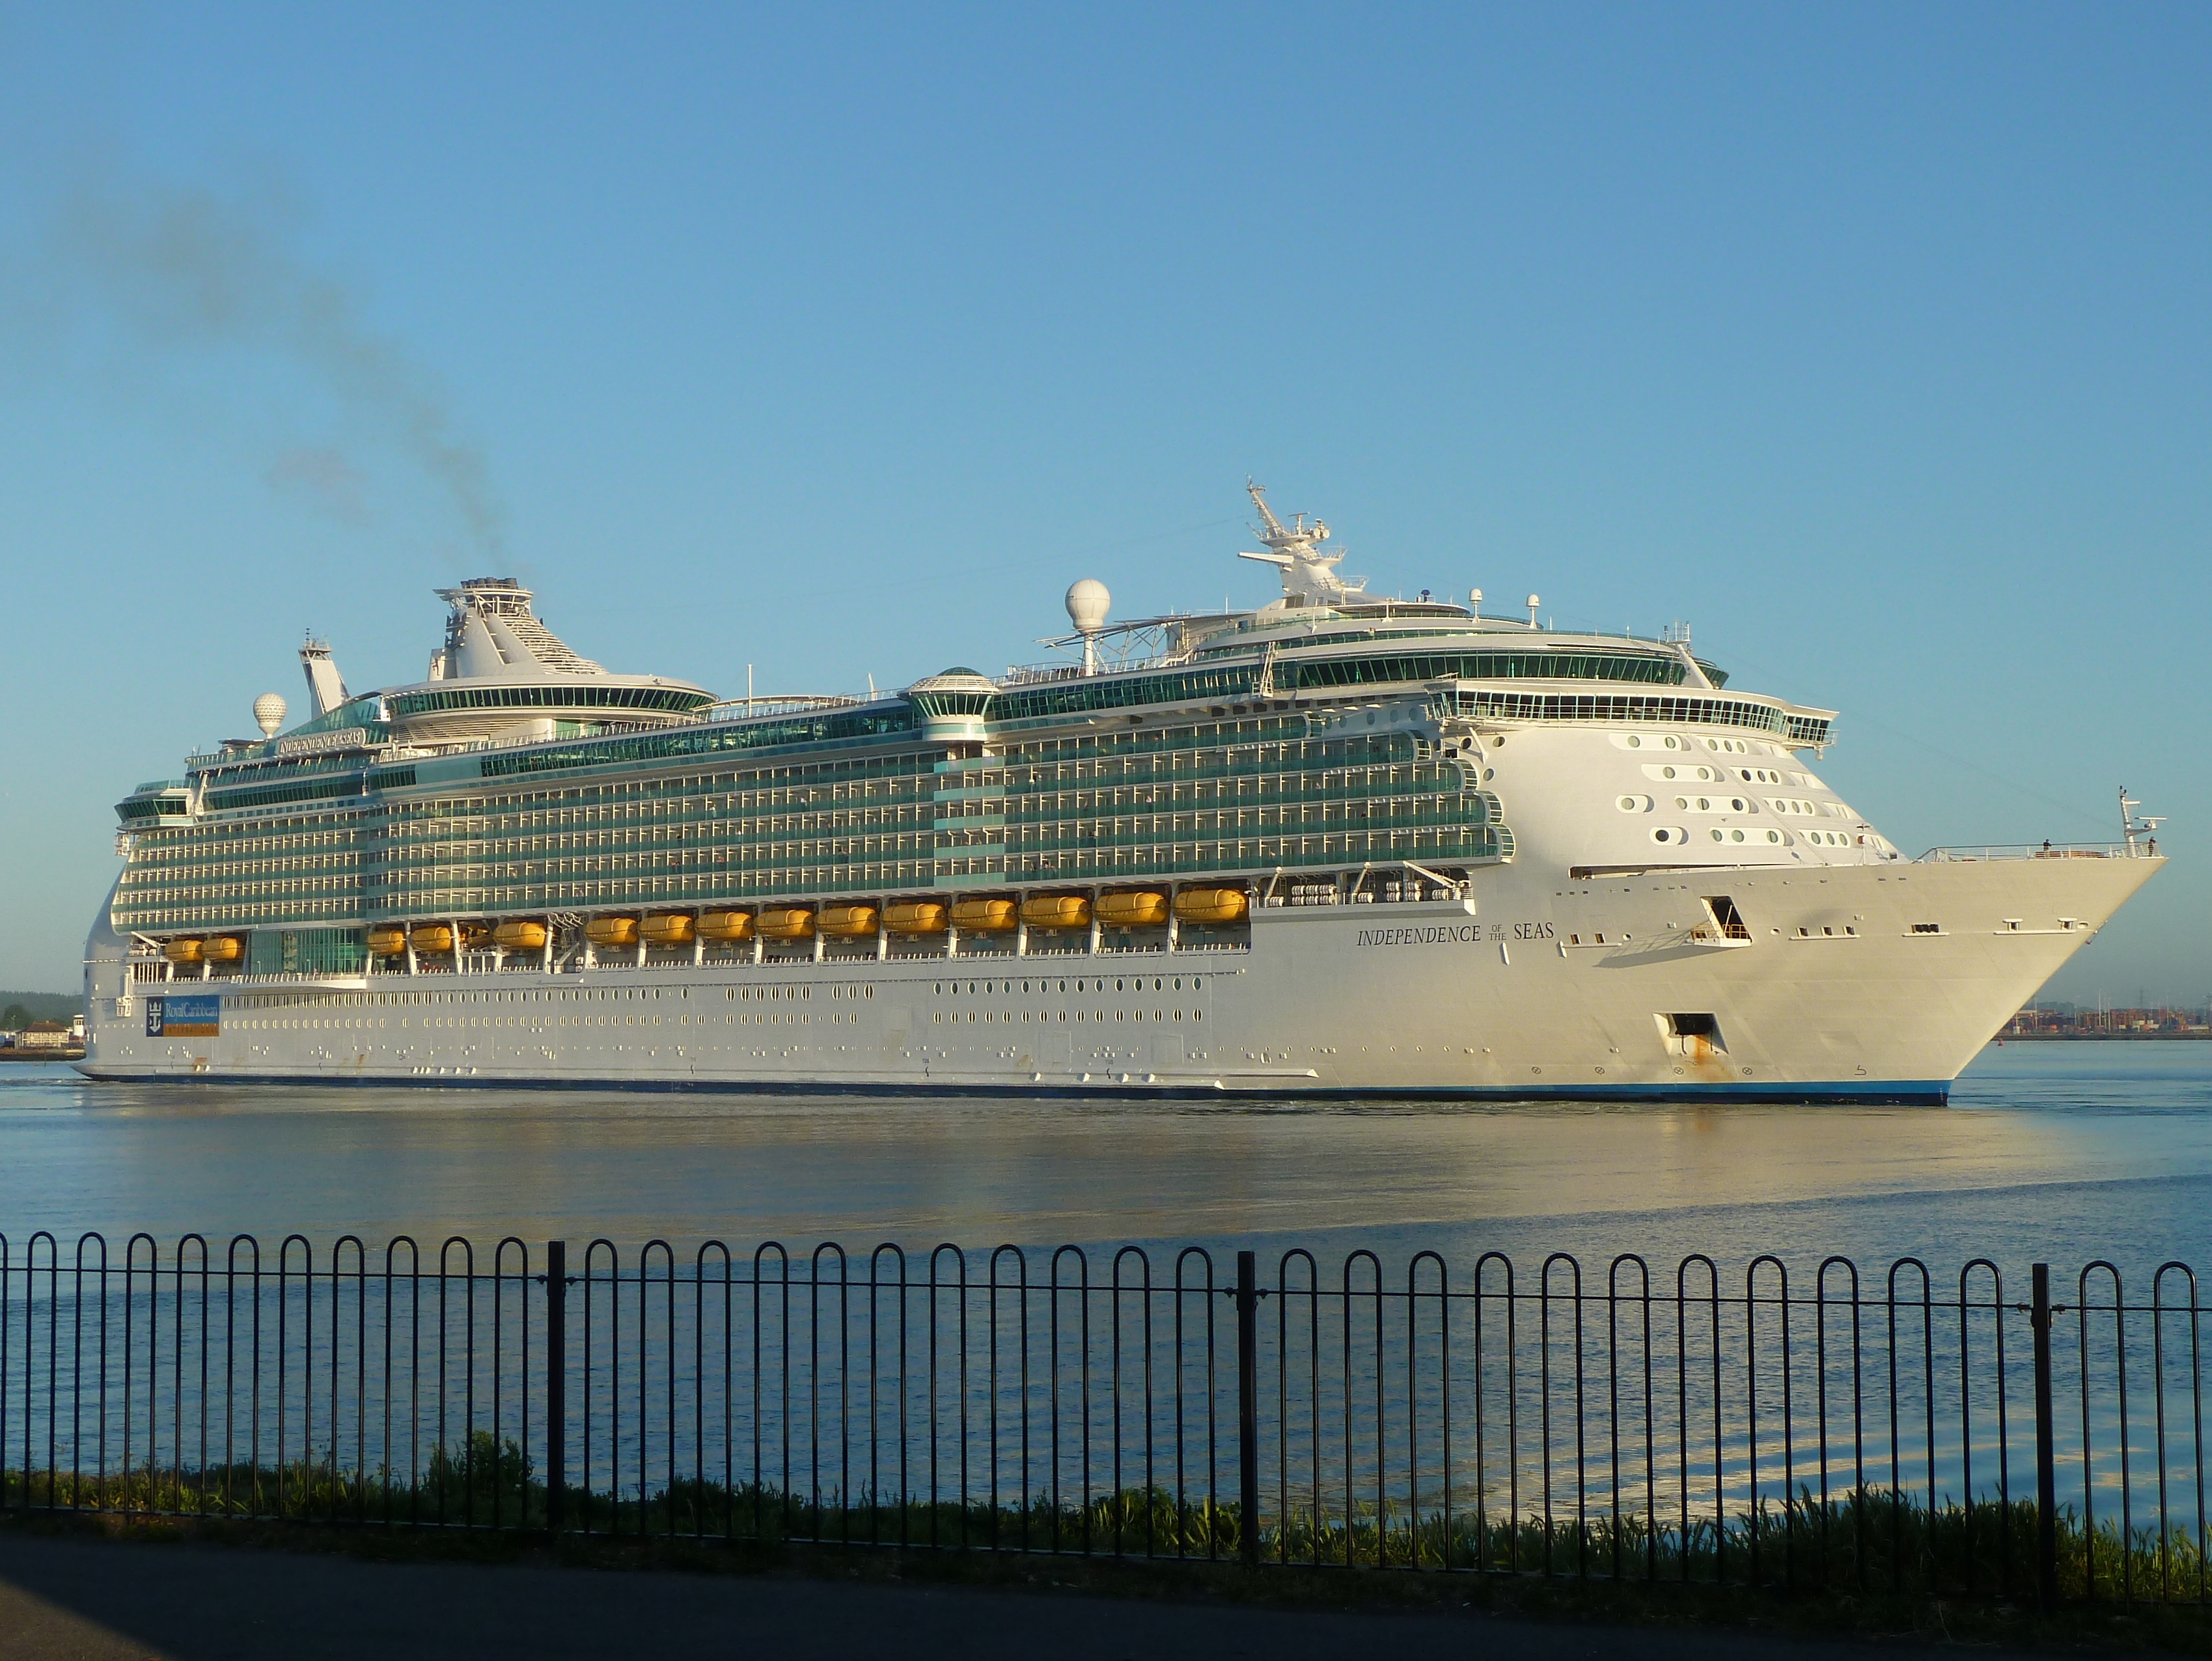
sea, adventure, ship, vacation, vehicle, journey, sailing, sailboat, cruise, marine, caribbean, watercraft, cruise ship, motor ship, passenger ship, freight transport, ocean liner